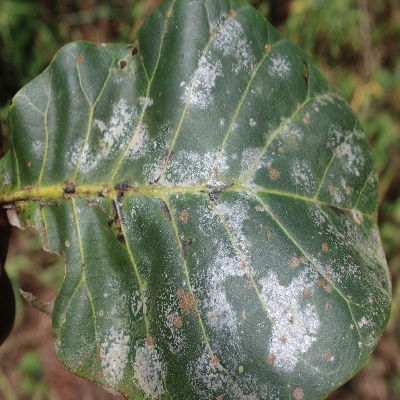
Crop: Cashew
Condition: red rust